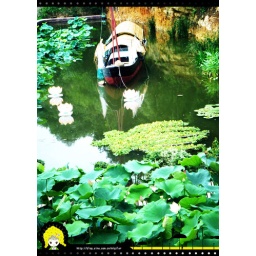
A sight in lotus flower mountain